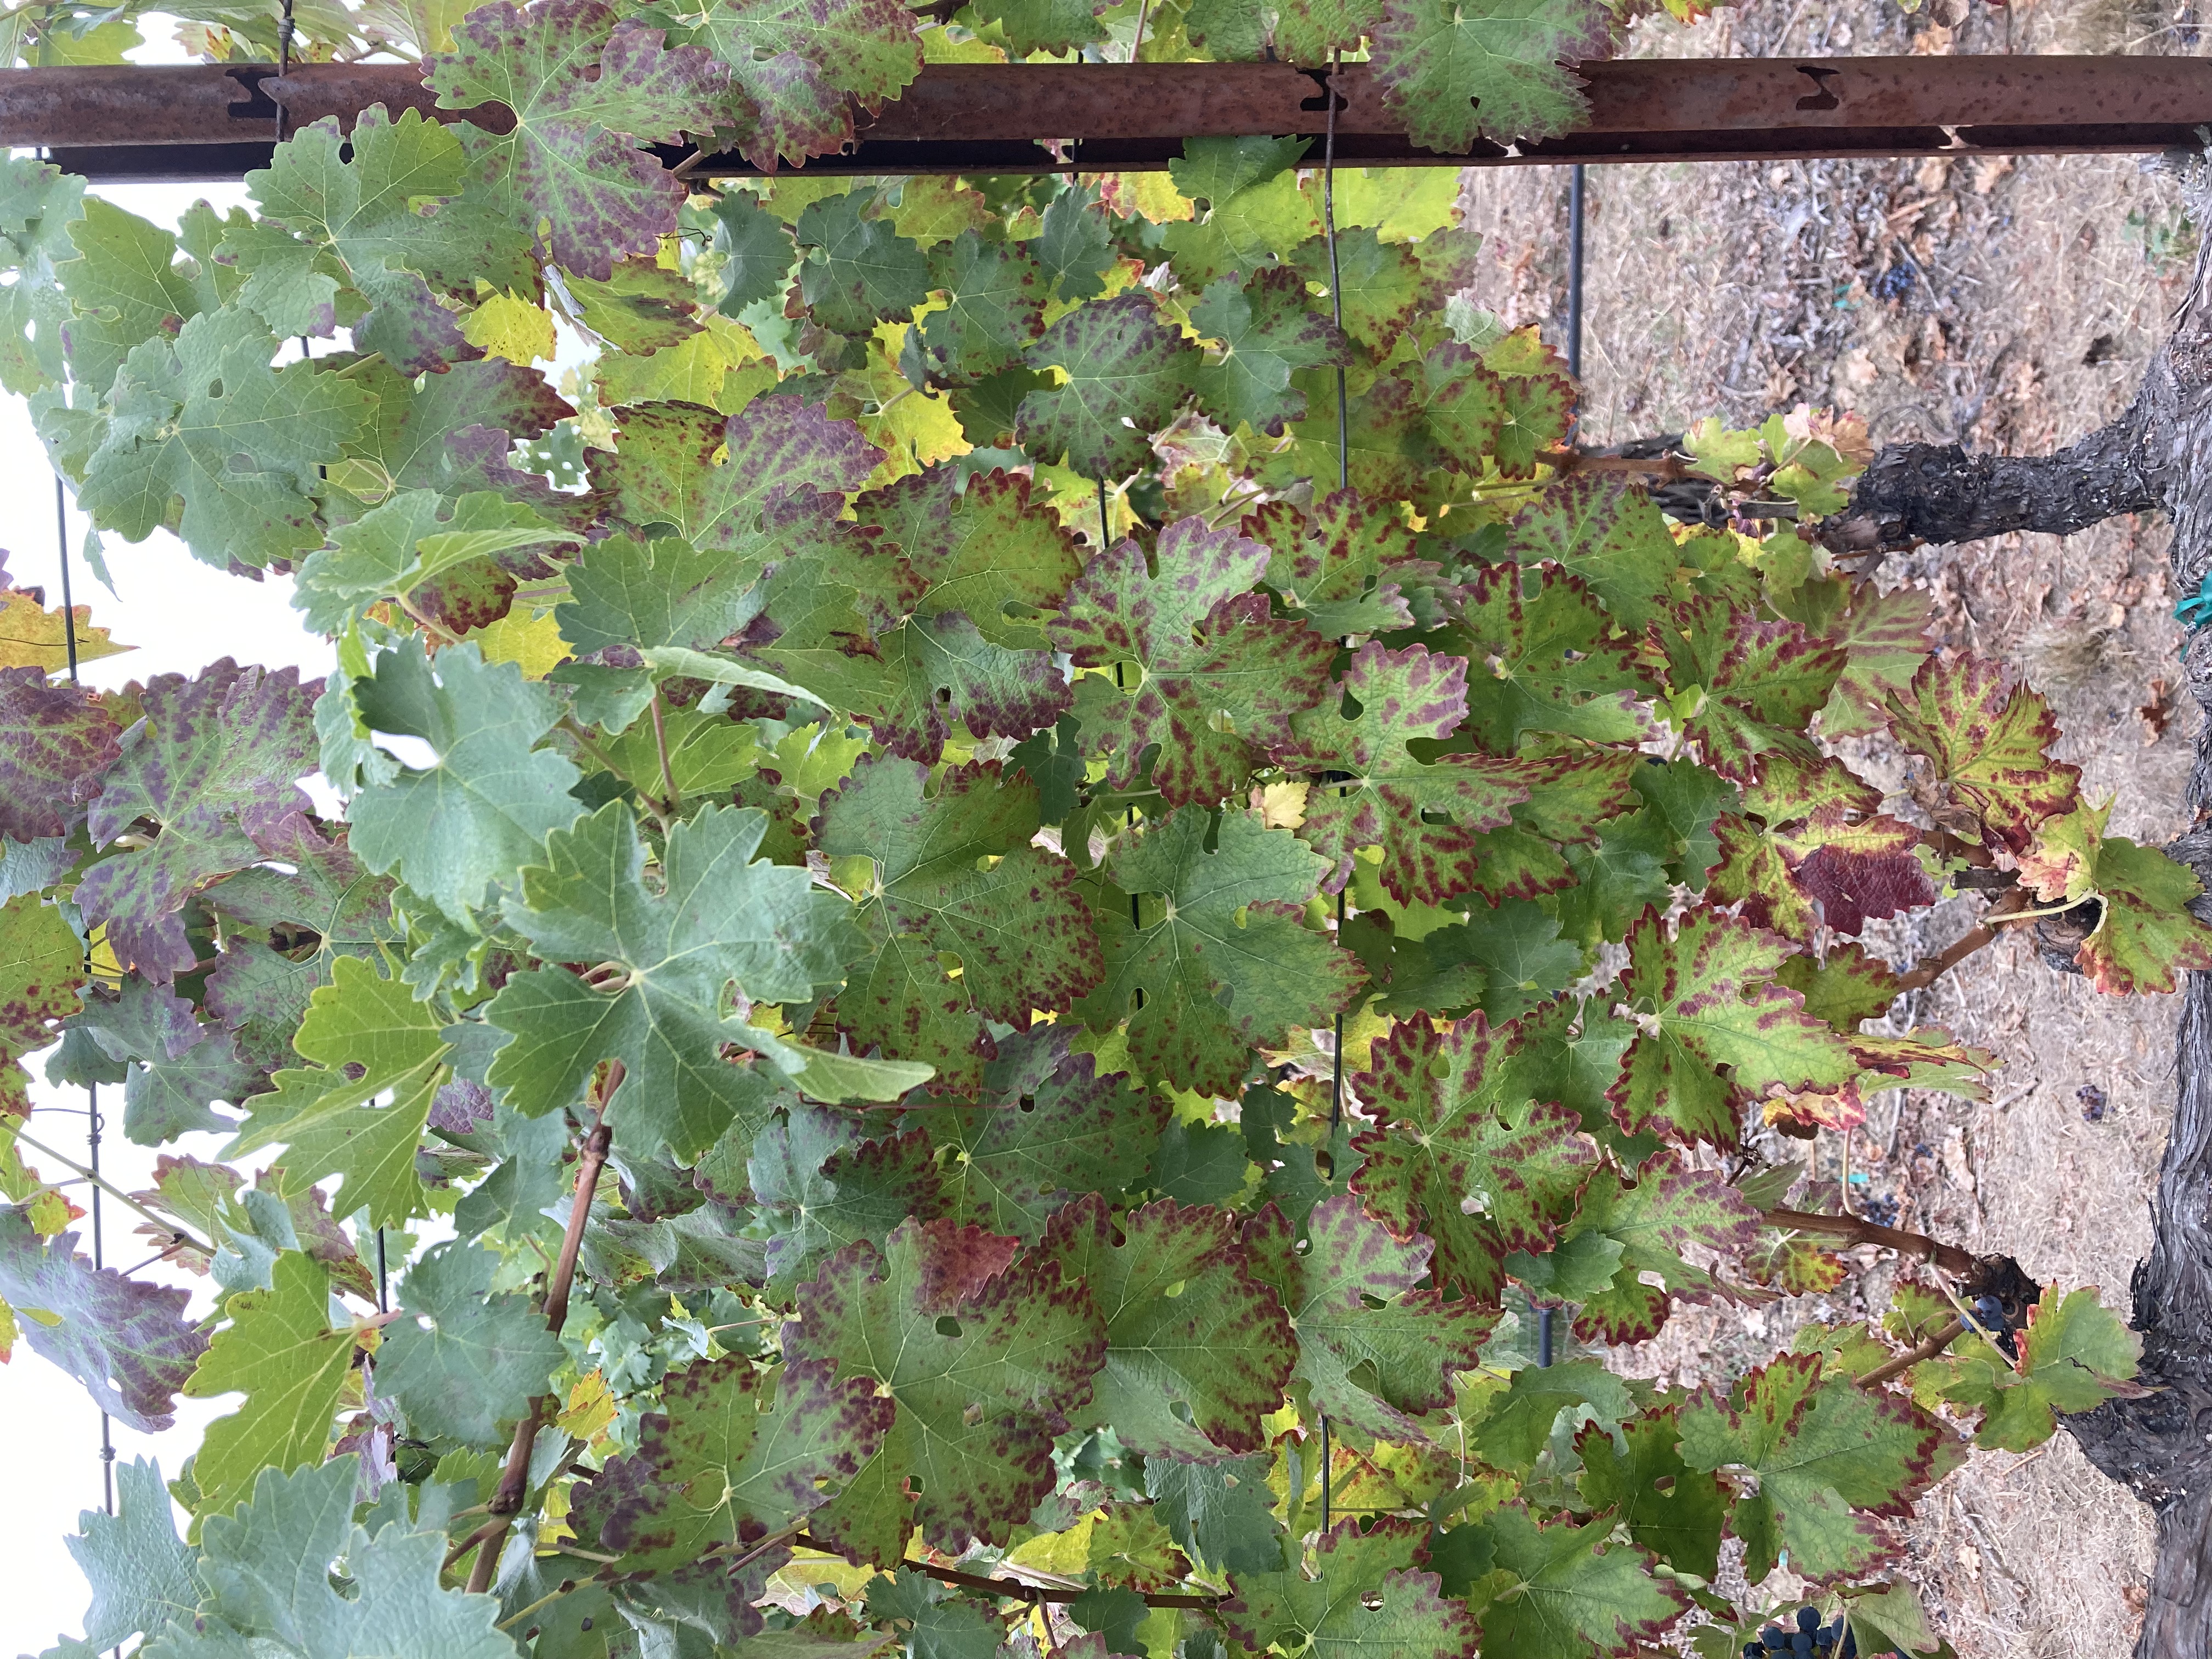
Label: Leafroll 3